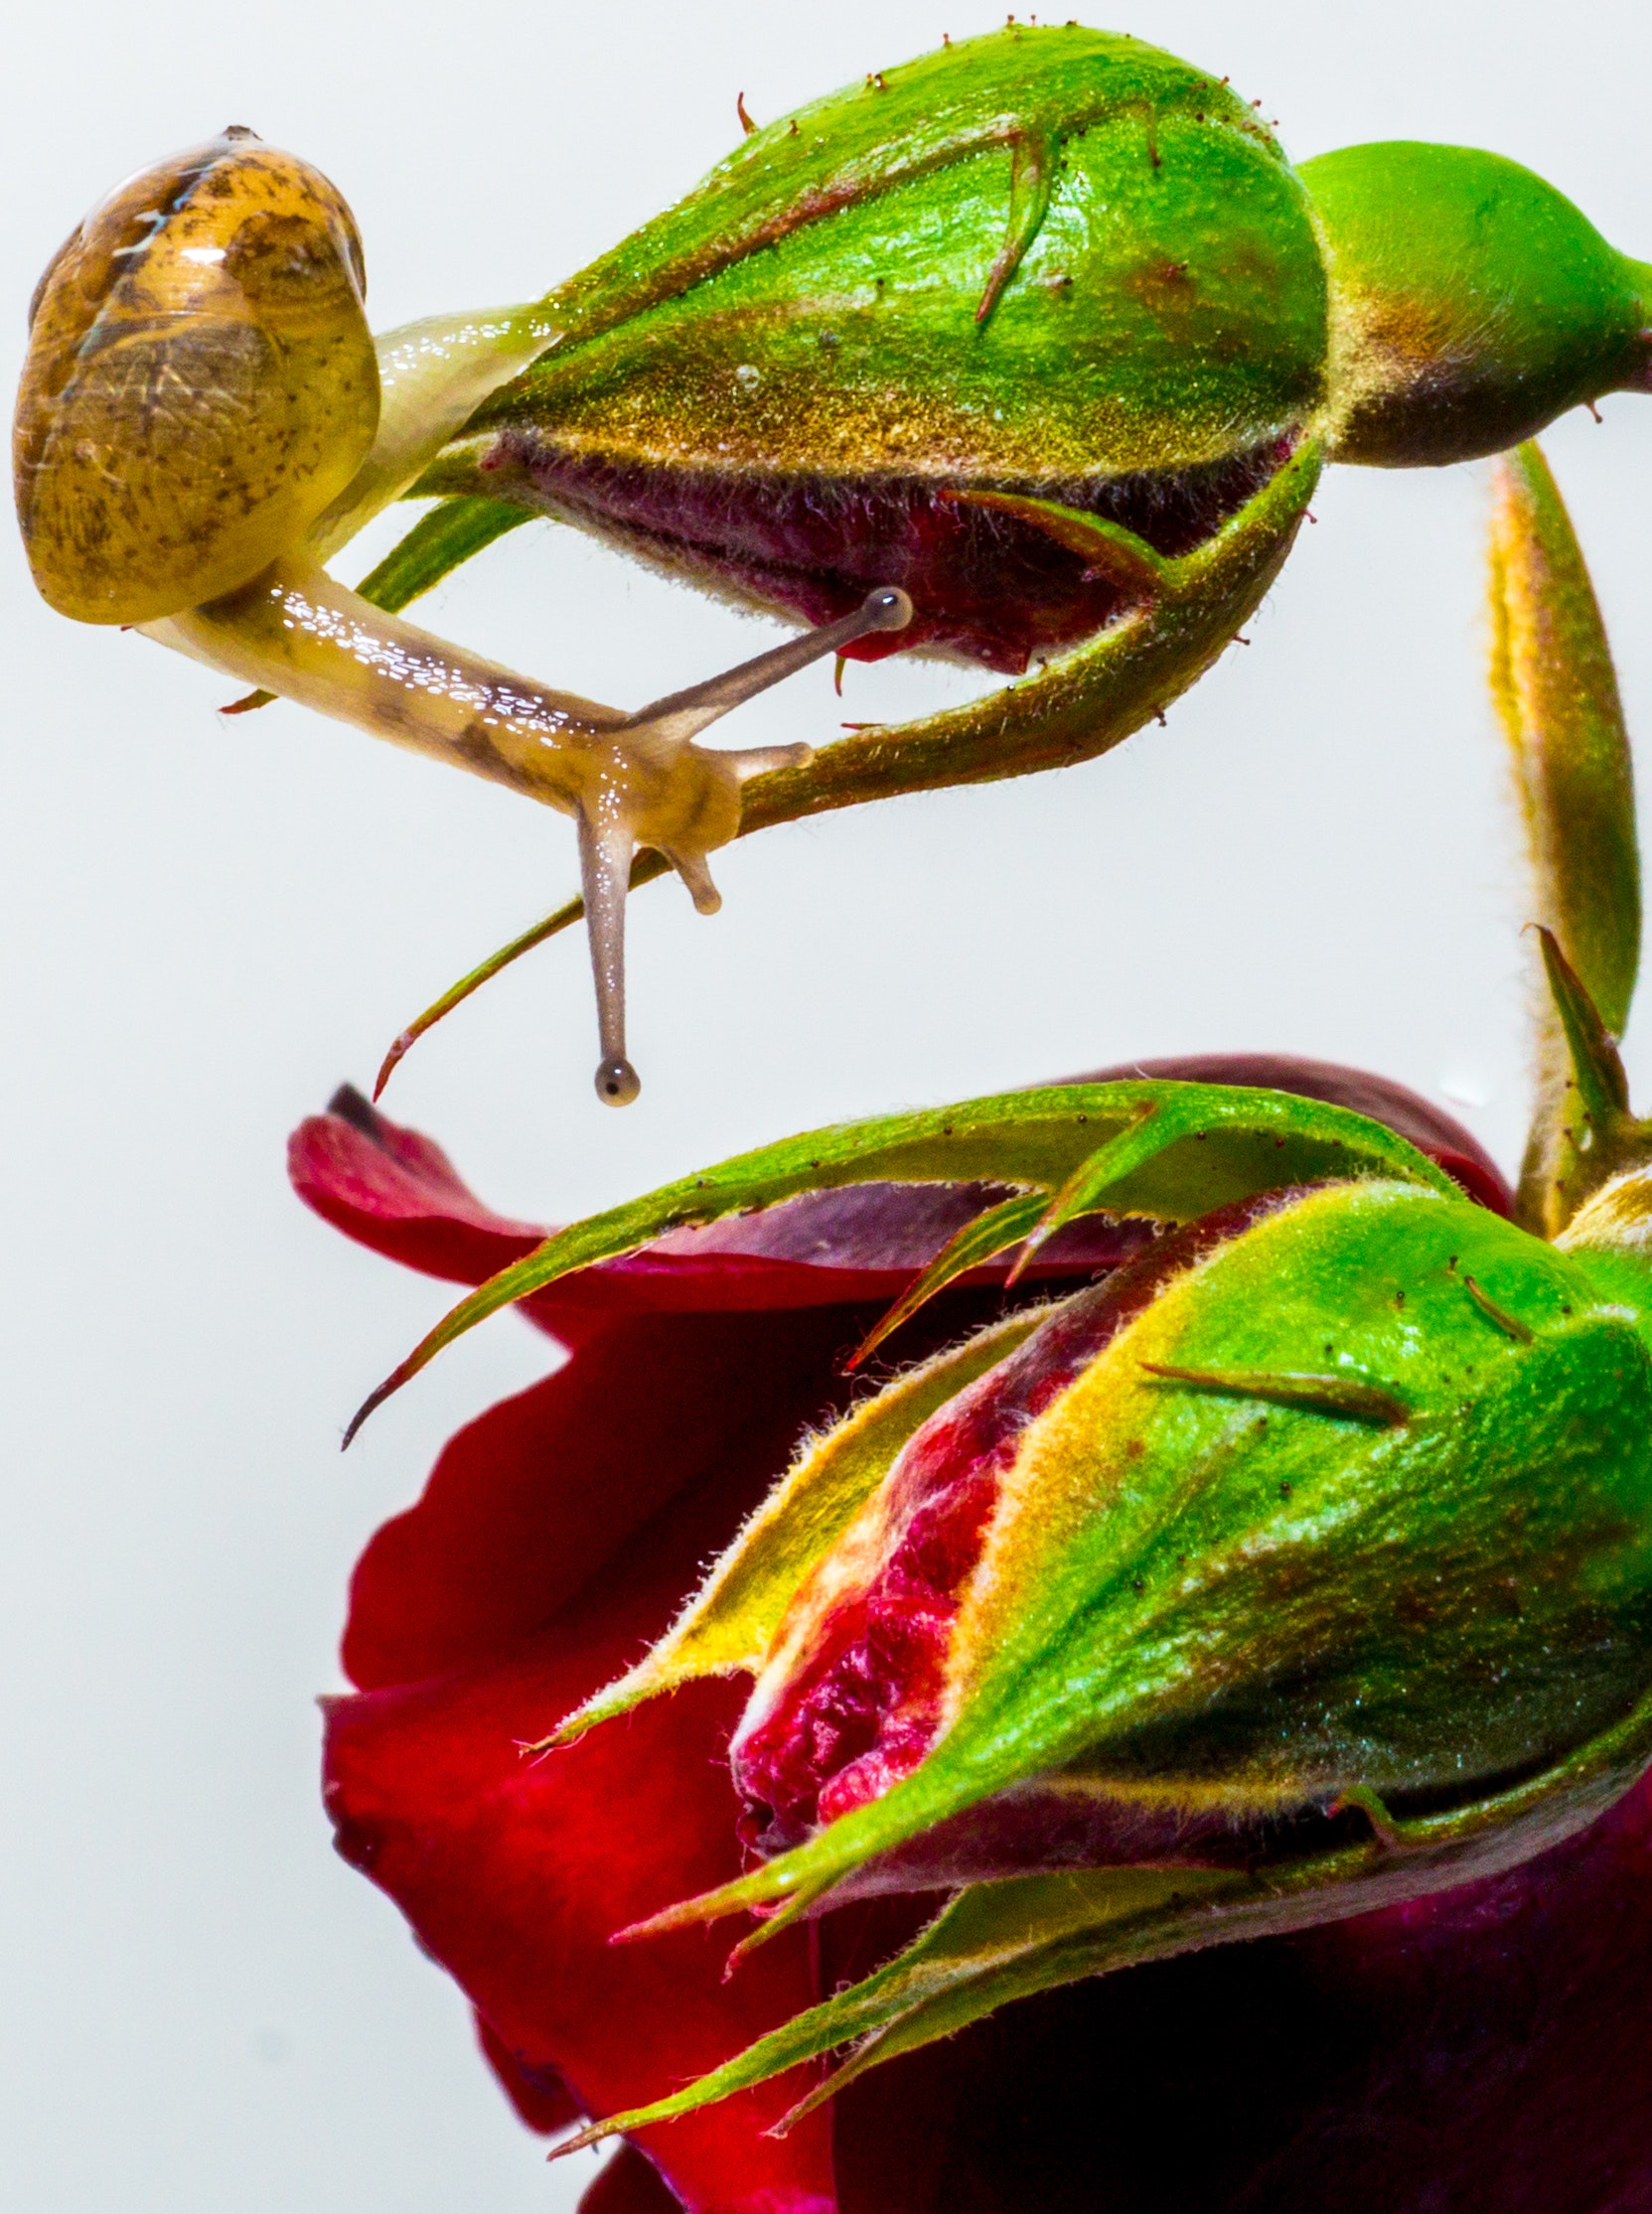
macro photography, leaf, plant, botany, insect, flower, close up, plant stem, bud, pest, nepenthes, magenta, Jewel bugs